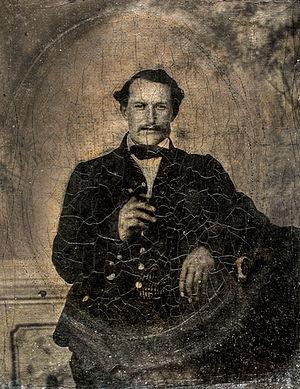
Le panotype est un procédé photographique appartenant à la catégorie des positifs directs comme l'ambrotype ou le ferrotype. Il s'agit d'une photographie au collodion humide transportée sur un support moins fragiles que le verre, pouvant être du tissu ou du cuir. Il a été mis au point par Jean Nicolas Truchelut en 1852.